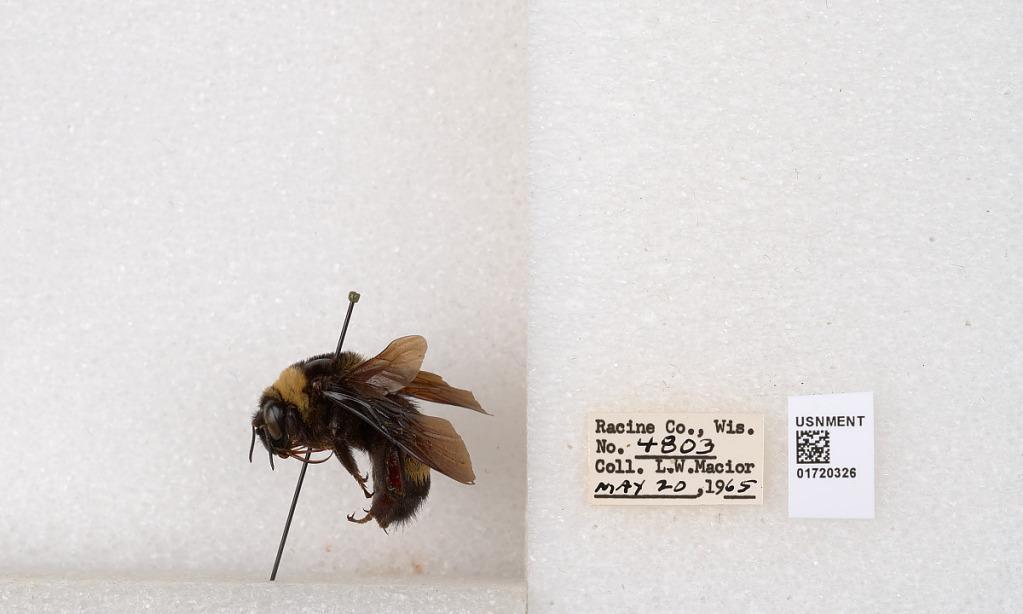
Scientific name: Bombus (Bombus) nevadensis auricormus
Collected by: L. Macior
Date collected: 1965-5-20
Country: United States
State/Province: Wisconsin
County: Racine
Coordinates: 42.7299, -87.8123